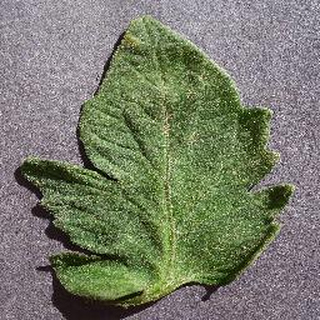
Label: healthy_tomato